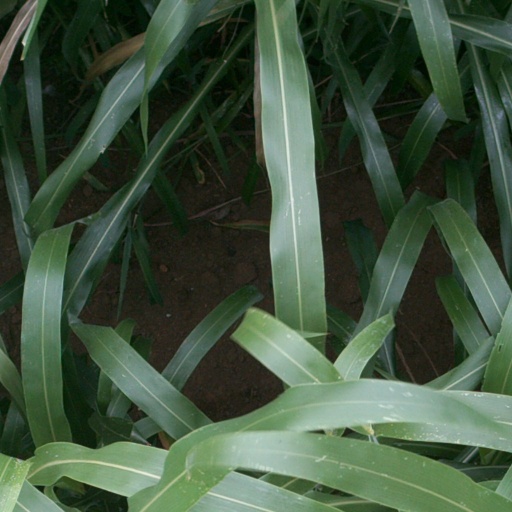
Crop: sorghum